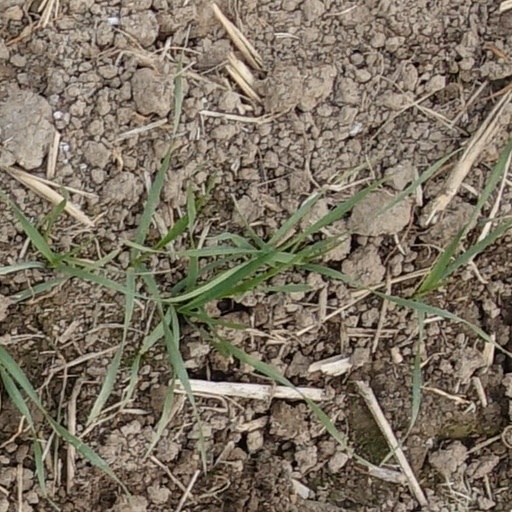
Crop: wheat